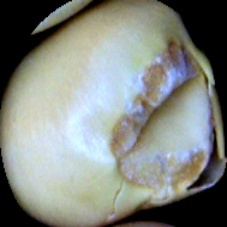
Label: Broken